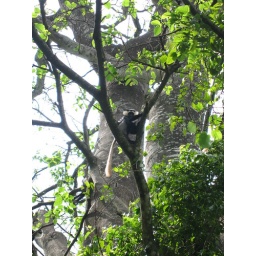
Black and White Colobus in the monkey forest